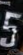
Number: 5